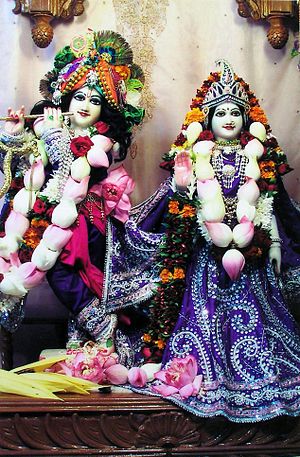
Krishna
Her kan man se krishna, og Radha
Krishna er navnet på en af de største guder i hinduismen. Ifølge gængs tradition er han den ottende søn af Devaki, der er søster til Kampsa, der er Krishnas onde onkel. Spådommen går på at Davakis ottende søn skal dræbe Kampsa. Krishna er en avatar af Vishnu, og i den såkaldte gaudiyavaishnavisme regnes han for den højeste person og ultimative guddom, altets ophav.